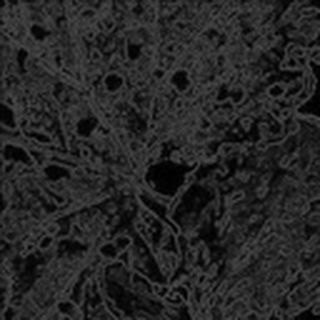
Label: cotton_powdery_mildew